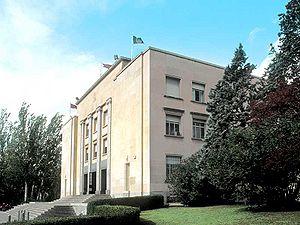
L'École technique supérieure d'architecture de Madrid, est l'école d'architecture de l'université polytechnique de Madrid, en Espagne. Elle prépare et octroie le titre d'architecte, et remet des doctorats et autres masters. Créée en 1844 sous le nom d'Escuela Especial de Arquitectura de Madrid, elle est l'école d'architecture la plus ancienne d'Espagne. L'édifice actuel a été inauguré en 1936 et compte une bibliothèque très fournie qui bénéficie de divers fonds. Le centre est situé sur l'Avenue Juan de Herrera, 4, dans la Cité universitaire de Madrid et compte 5 371 élèves en 2012, faisant d'elle l'école avec le plus grand nombre d'élèves de l'UPM. Elle est reconnue comme l'une des meilleures écoles d'architecture du monde.